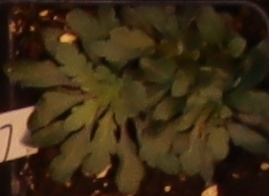
Label: Horseweed